Question: Please indicate a possible affordance area of the bench that can be used for sitting
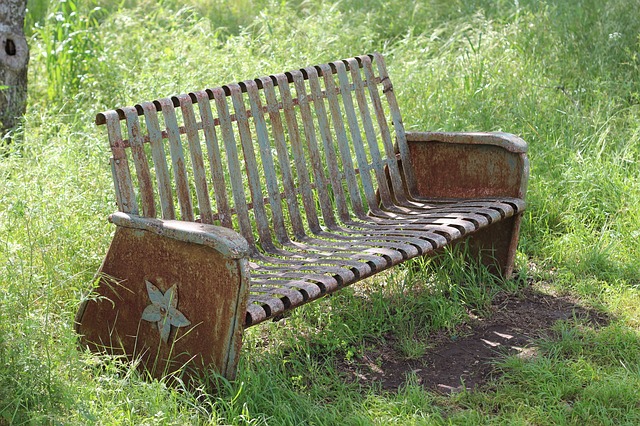
Answer: [248.316, 194.466, 526.504, 325.973]